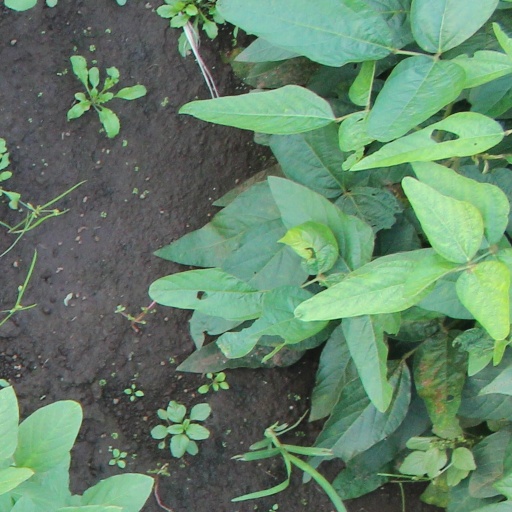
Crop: soybean